Trelleborg (Slagelse)

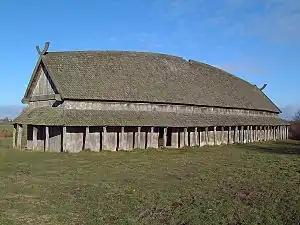
The reconstructed longhouse by the trelleborg.

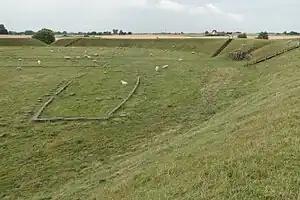
View from the ramparts looking in. The fortifications enclosed a total of 16 longhouses.

The circular main castle was surrounded by a 5 m high rampart, 17.5 m wide at the base and with a diameter of 137 m. The outer walling was made of oak. Two rows of poles were supported by slanted beams from the outside and the room in between the poles was filled with loam and stones. The inside walling was also clad with wood and the two facades were reinforced by beams connecting the two. In the east, there was a 5 m broad berm protected by a ditch with a pointed profile, 17 m wide and 4 m deep. The ditch was not filled with water and had a palisade at its base. The two roads were covered with wood, and the four gates lined with stones on the inside. As in Fyrkat, there may have been a circle path along the inner side of the ramparts.